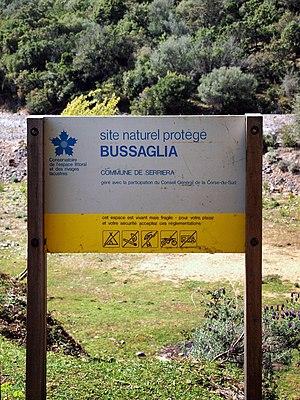
Serriera est une commune française située dans la circonscription départementale de la Corse-du-Sud et le territoire de la collectivité de Corse. Elle appartient à l'ancienne piève de Sia, dans les Deux-Sevi.